Soko J-22 Orao

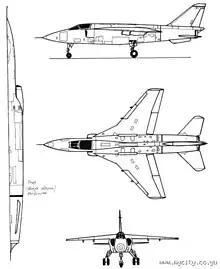
Three point view

The first Yugoslav Air Force unit to receive the J-22 was the 353rd Reconnaissance Squadron, 97th Aviation Brigade at Ortjes airbase near Mostar and 351st Reconnaissance Squadron, 82nd Aviation Brigade at Cerklje airbase. Until the 1991 war, there were only three squadrons fully equipped with J-22 attack aircraft and NJ-22 trainer-attack aircraft, these being the 238th Fighter-Bomber Squadron, 82nd Aviation Brigade; the 241st Squadron, 98th Aviation Brigade; and the 242nd Squadron, 127th Fighter-Bomber Regiment, Golubovci Airbase. There were also about three squadrons partly equipped with J-22s.